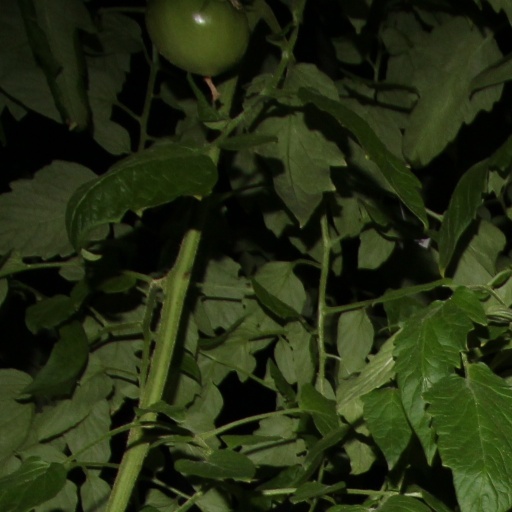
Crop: tomato